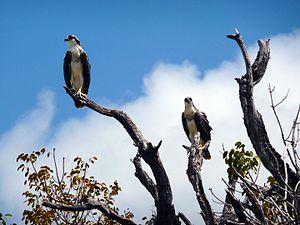
Parc national des Everglades (États-Unis d'Amérique) Română: Parcul Național Everglades (SUA)Español: Parque Nacional de Everglades 日本語: エヴァグレーズ国立公園 中文: 大沼泽国家公园
Les États-Unis, en forme longue les États-Unis d'Amérique, ou EUA, sont un pays transcontinental dont la majorité du territoire se situe en Amérique du Nord. Les États-Unis ont la structure politique d'une République constitutionnelle et fédérale à Régime présidentiel, ils sont composée de cinquante États, dont quarante-huit sont adjacents et forment le Mainland. Celui-ci est encadré par l'océan Atlantique à l'est, le golfe du Mexique au sud-est et l'océan Pacifique à l'ouest, et se trouve bordé au nord par le Canada et au sud-ouest par le Mexique. Les deux États non limitrophes sont l'Alaska, situé au nord-ouest du Canada, et Hawaï, un archipel situé au milieu de l'océan Pacifique-nord. De plus, le pays comprend quatorze territoires insulaires disséminés dans la mer des Caraïbes et le Pacifique. La géographie et le climat du pays sont extrêmement diversifiés, abritant une grande variété de faune et de flore, faisant des États-Unis l'un des 17 pays mégadivers de la planète.